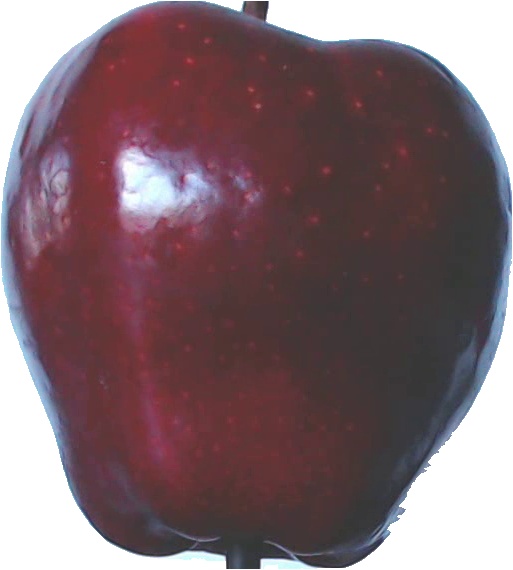
Label: apple_red_delicios_1